Spasskaya Tower

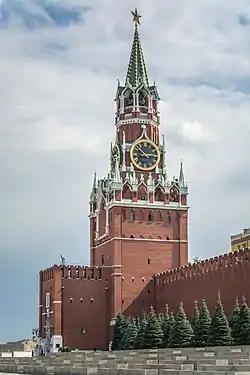

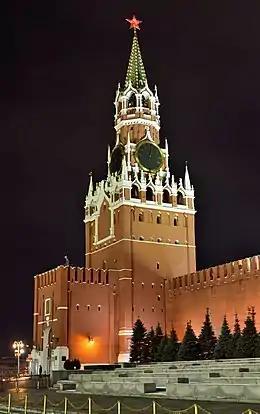
Spasskaya tower at night, December 2015

The Spasskaya Tower, also translated as the Saviour Tower, is the main tower on the eastern wall of the Moscow Kremlin which overlooks Red Square.